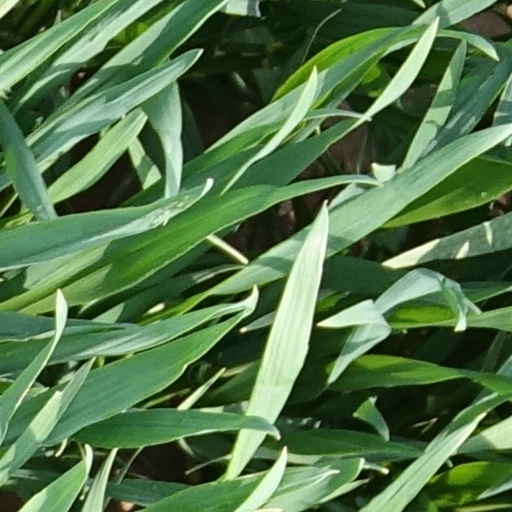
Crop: wheat